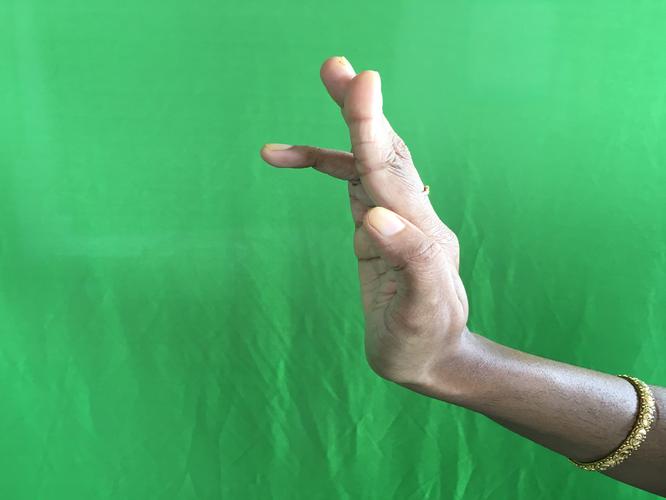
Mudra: Tripathaka
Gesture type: single_hand